Ivy League

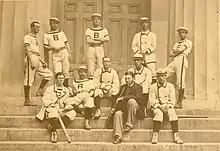
The 1879 Brown varsity baseball team. W.E. White (seated second from right) may have been the first African-American to play major league baseball.

The integration of athletics followed a similar pattern to the overall integration of the Ivy League's in the 19th and early 20th century. There was no active policy that would discriminate against incorporating Black student athletes into the athletic coalition. Harvard has the earliest record of breaking the color barrier in athletics after recruiting William Henry Lewis to their football team in 1892. Dartmouth followed suit, with Black athletes integrating onto their football teams in 1904. Brown integrated their football team shortly after, in 1916. Cornell would follow suit in 1937.